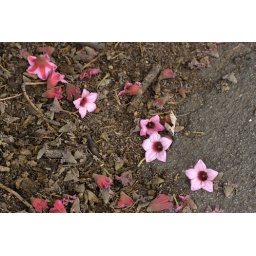
flowers in the road